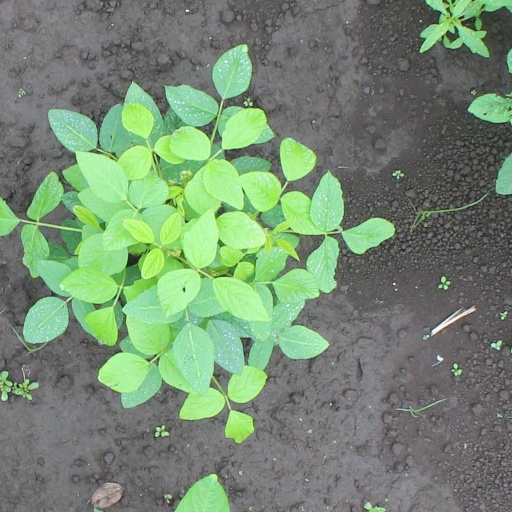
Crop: soybean